George Reddy (film)

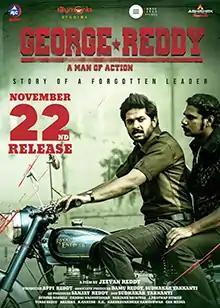
Theatrical release poster

George Reddy is a 2019 Indian Telugu-language biographical action film directed by B. Jeevan Reddy starring Sandeep Madhav, and debutante Muskaan Khubchandani. It is based on the life of the student leader of the same name.